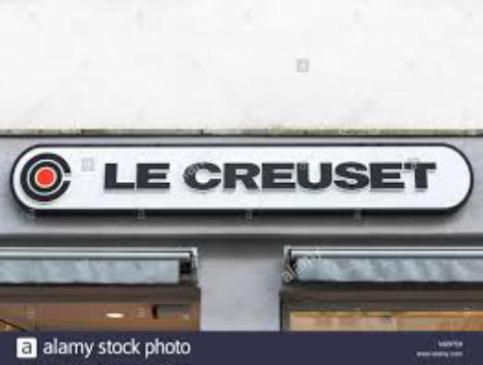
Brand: le creuset
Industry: Necessities